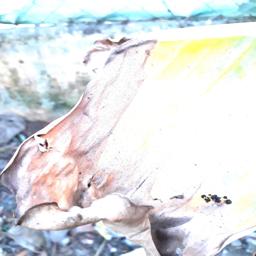
Label: POTASSIUM DEFICIENCY